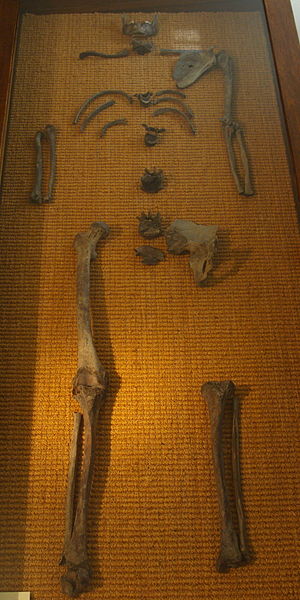
Liste over moselig / Liste / Tyskland
Dette er en liste over moselig sorteret efter det land, hvor de er fundet. Moseligene er naturligt konserverede eller bevarede lig af mennesker og nogle dyr fundet i tørvemoser. De fleste fund af moselig er gjort i nordeuropæiske lande som Danmark, Tyskland, Holland, Storbritannien og Irland. Forlydender om moselig begyndte at opstå i 1700-tallet. i 1965 katalogiserede den tyske videnskabsmand Alfred Dieck mere end 1.850 moselig, men senere studier afslørede, at store dele af Diecks arbejde var fejlbehæftet. Gennem tiderne er hundreder af moselig fundet og undersøgt. Af dem er kun omkring 45 intakte i dag.